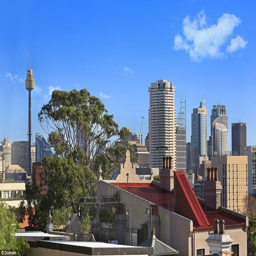
the apartment is kilometres away from the city 's central business district